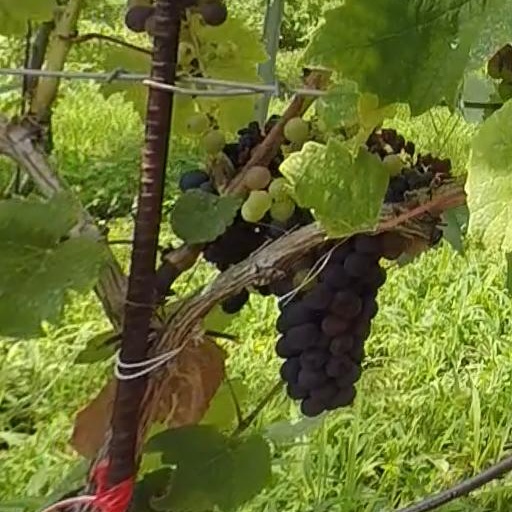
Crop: grape